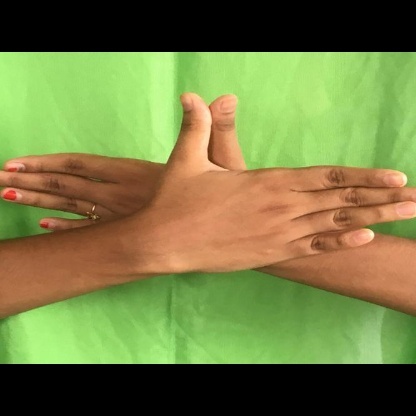
Mudra: Garuda